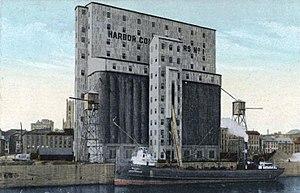
Impression (photomécanique), Élévateur, port de Montréal, QC, vers 1910, Encre de couleur sur papier monté sur carton - Photolithographie - 8.8 x 13.8 cm
Les élévateurs à grains de Montréal sont des constructions imposantes qui rappellent l'histoire industrielle de Montréal.